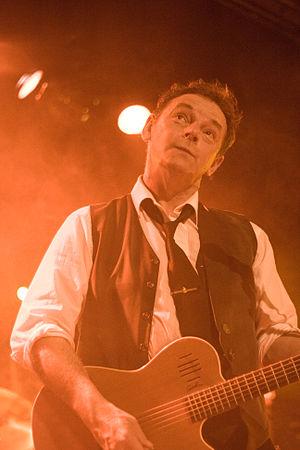
Concert de Soldat Louis, à Monthey. Renaud Detressan
Renaud Detressan, né le 16 novembre 1956 à Lorient, est un chanteur français.